Cowhide

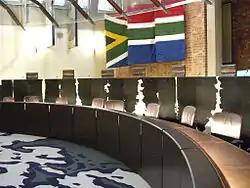
Nguni Cowhide, The judges' table in a courtroom of the Constitutional Court of South Africa

Cowhide is the natural, unbleached skin and hair of a cow. It retains the original coloring of the animal. Cowhides are a product of the food industry from cattle. Cowhide is frequently processed into leather.